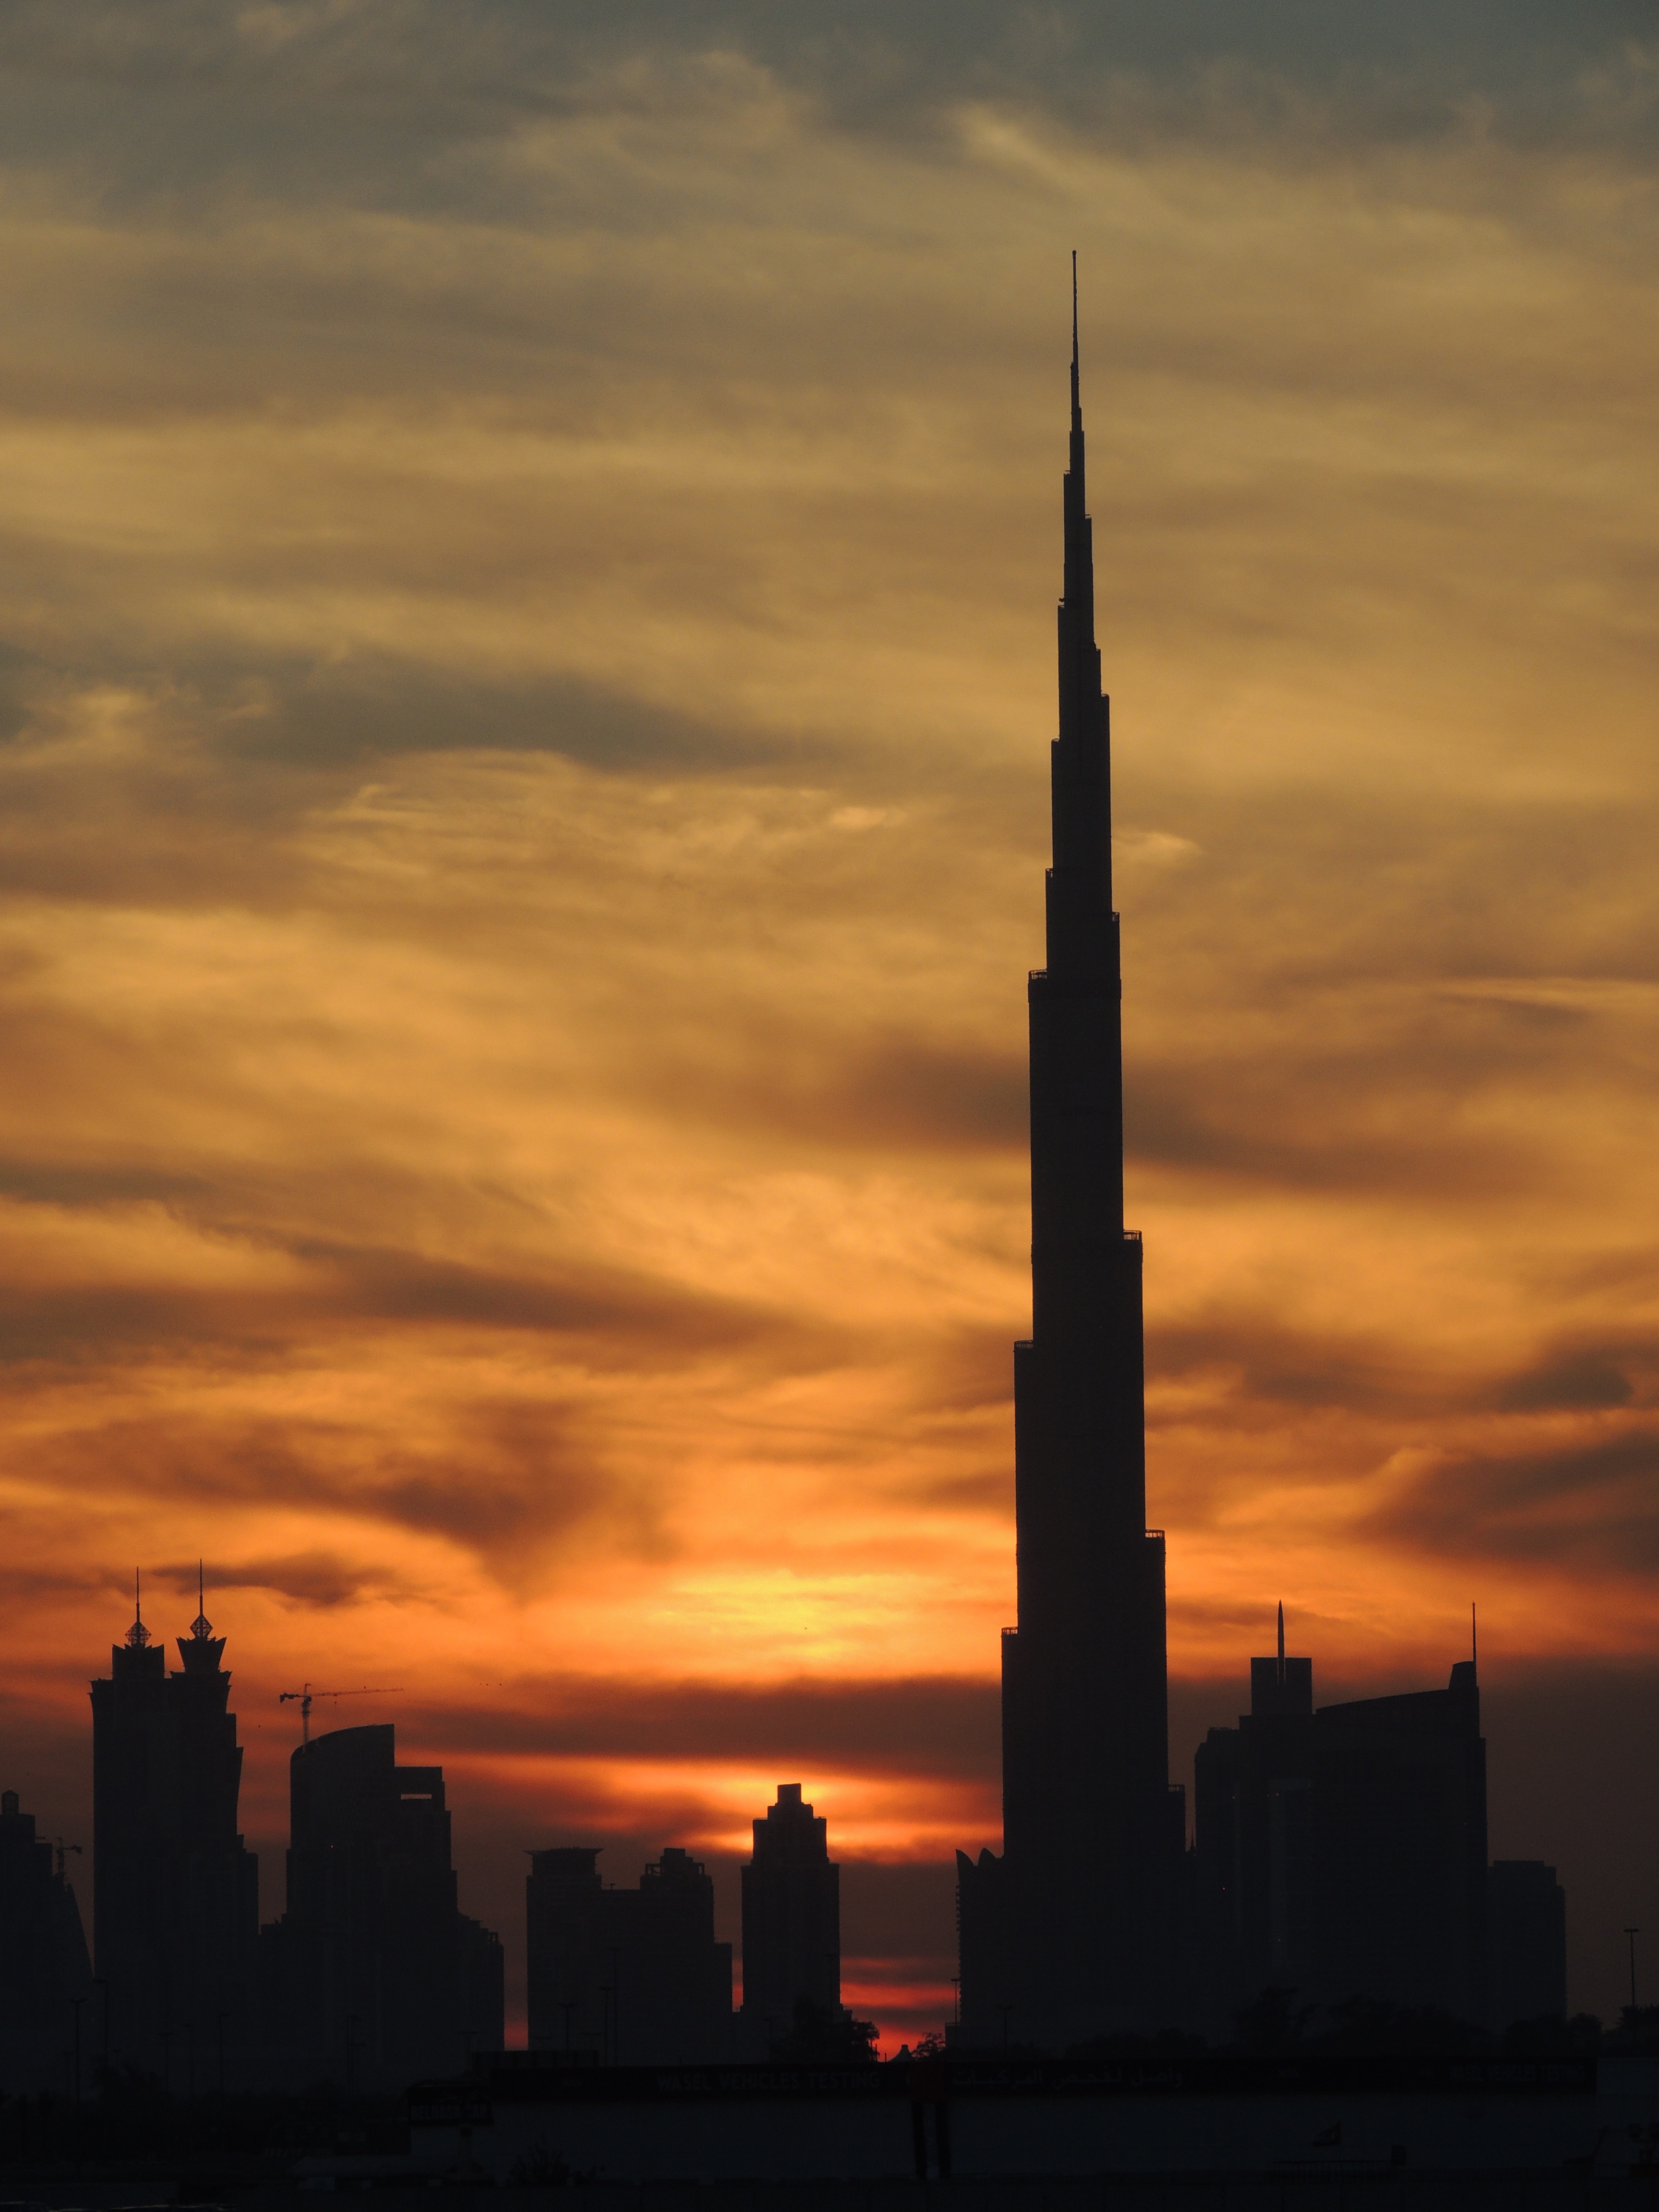
landscape, horizon, cloud, architecture, sky, sunrise, sunset, skyline, night, morning, building, dawn, city, skyscraper, urban, cityscape, downtown, travel, dusk, evening, construction, high, tower, dubai, holiday, landmark, business, tourism, modern, luxury, spire, tall, uae, emirates, united, middle, top, east, burj khalifa, afterglow, arab, burj, khalifa, at the top, reach out